Knapdale

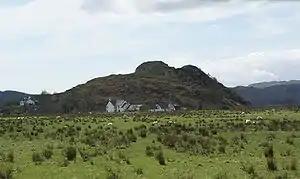
Dunadd, the capital of Dál Riata

In the early first millennium, following an Irish invasion, Gaelic peoples colonised the surrounding area, establishing the kingdom of Dál Riata. The latter was divided into a handful of regions, controlled by particular kin groups, of which the most powerful, the Cenél nGabráin, ruled over Knapdale, along with Kintyre, the region between Loch Awe and Loch Fyne (Craignish, Ardscotnish, Glassary, and Glenary), Arran, and Moyle (in Ulster). Dunadd, the capital of Dál Riata, was located in this region, slightly to the north of the modern day limit of "Knapdale", in what was then marshland.